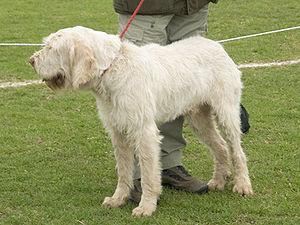
Le spinone est une race de chien originaire d'Italie. C'est un chien d'arrêt continental de type griffon et de grande taille avec une robe à poil dur qui existe en de nombreuses couleurs.